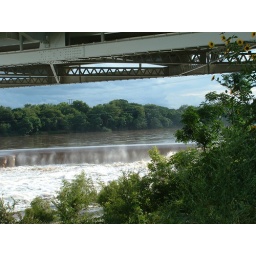
View under bridge and Llano river dam